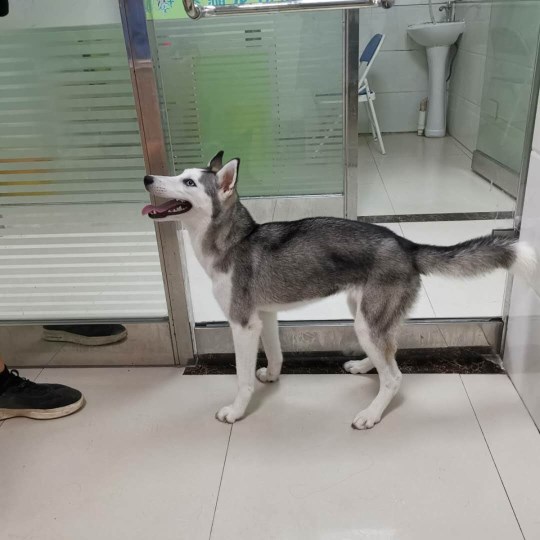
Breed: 1160-n000003-Siberian_husky